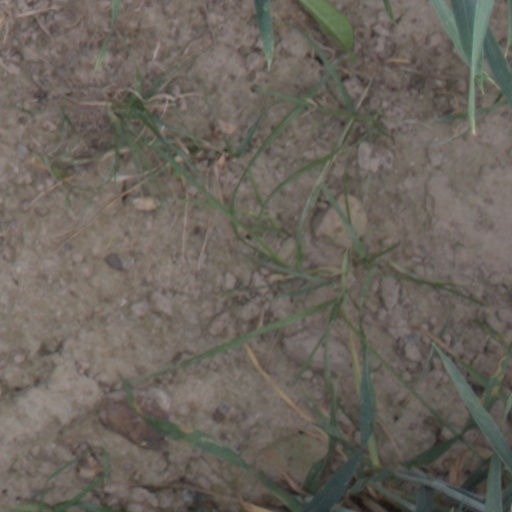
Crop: wheat